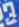
Number: 3